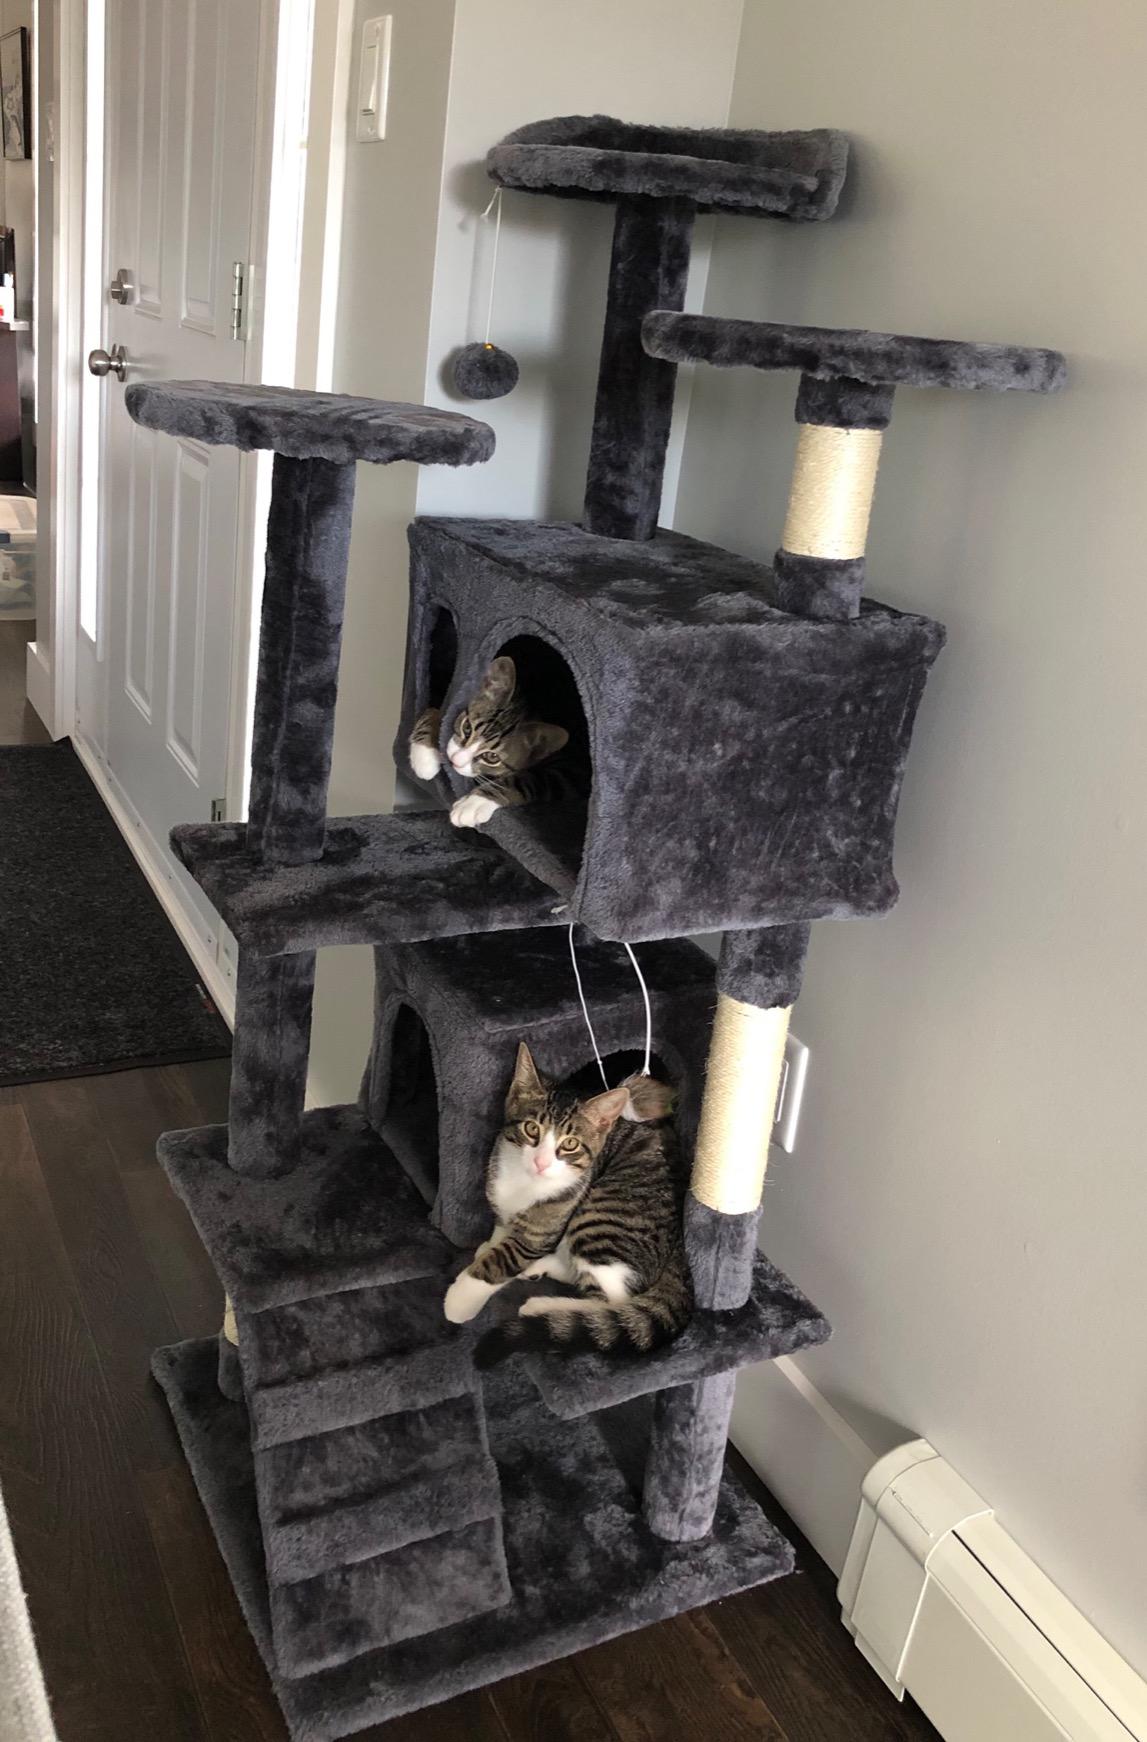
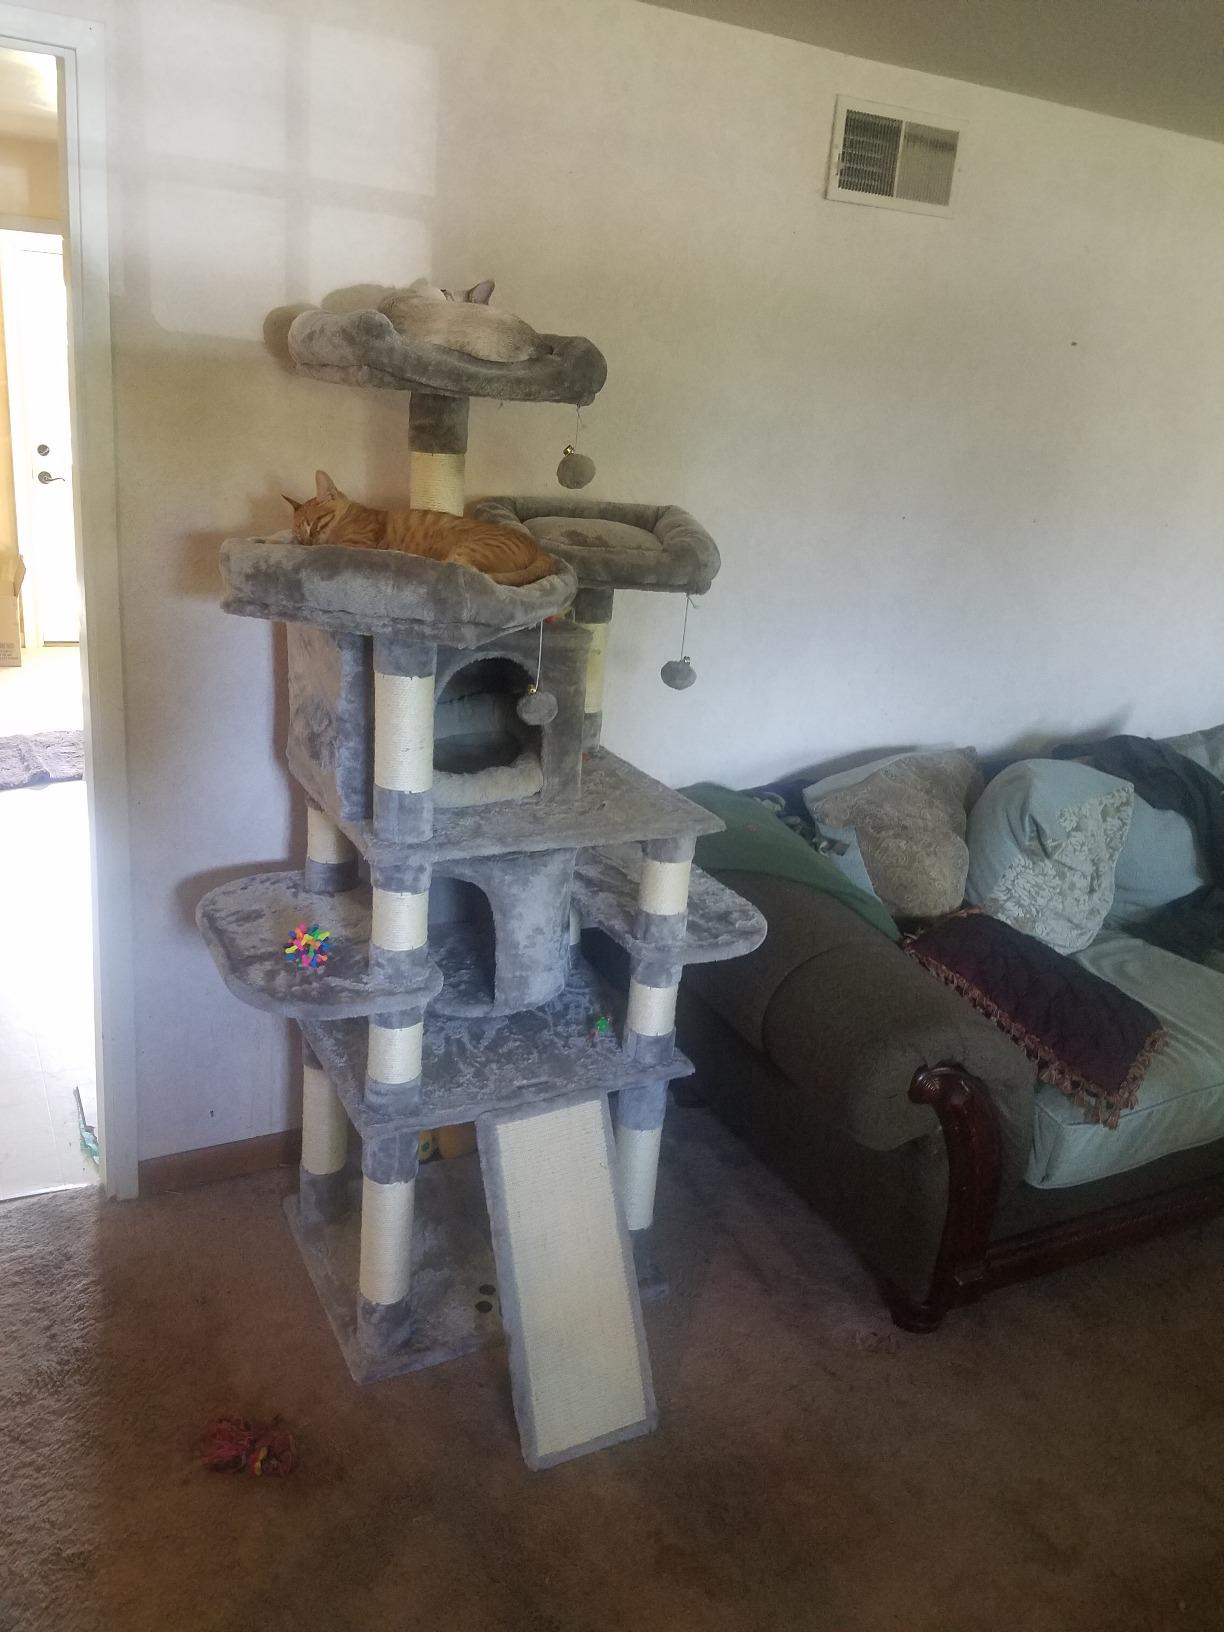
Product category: items_cat tree
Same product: no